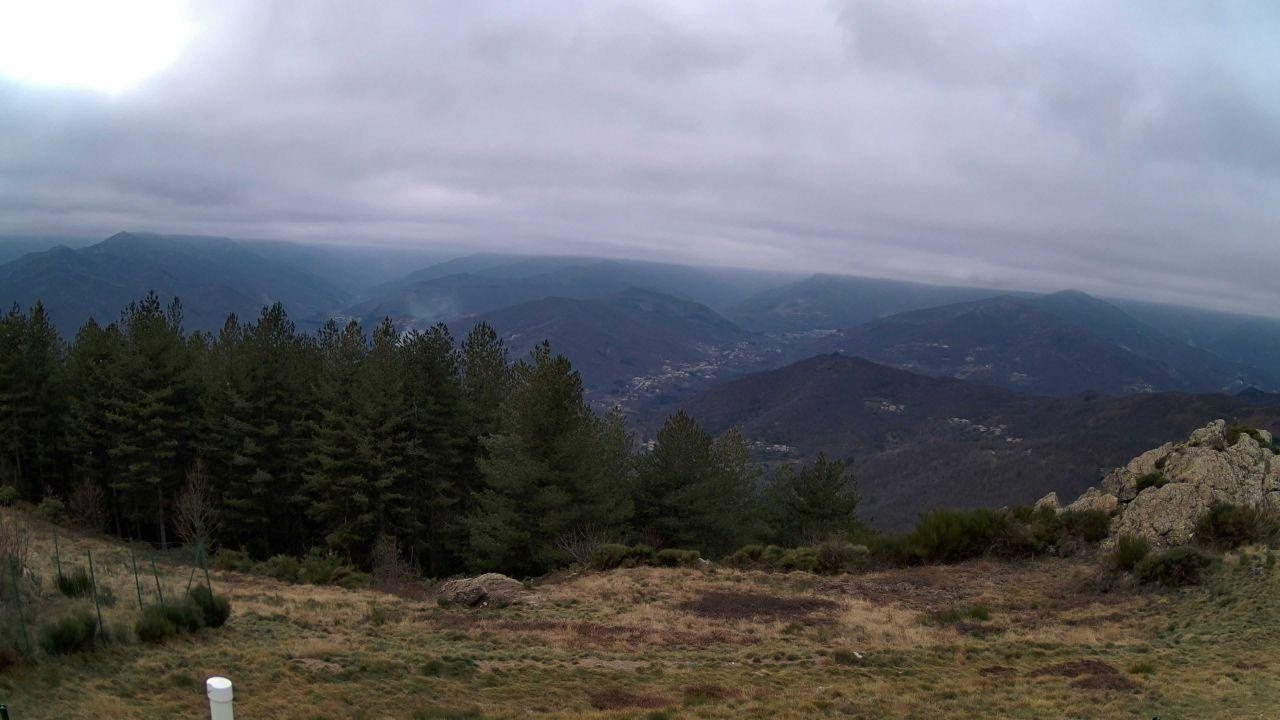
Fire: no
Smoke: yes